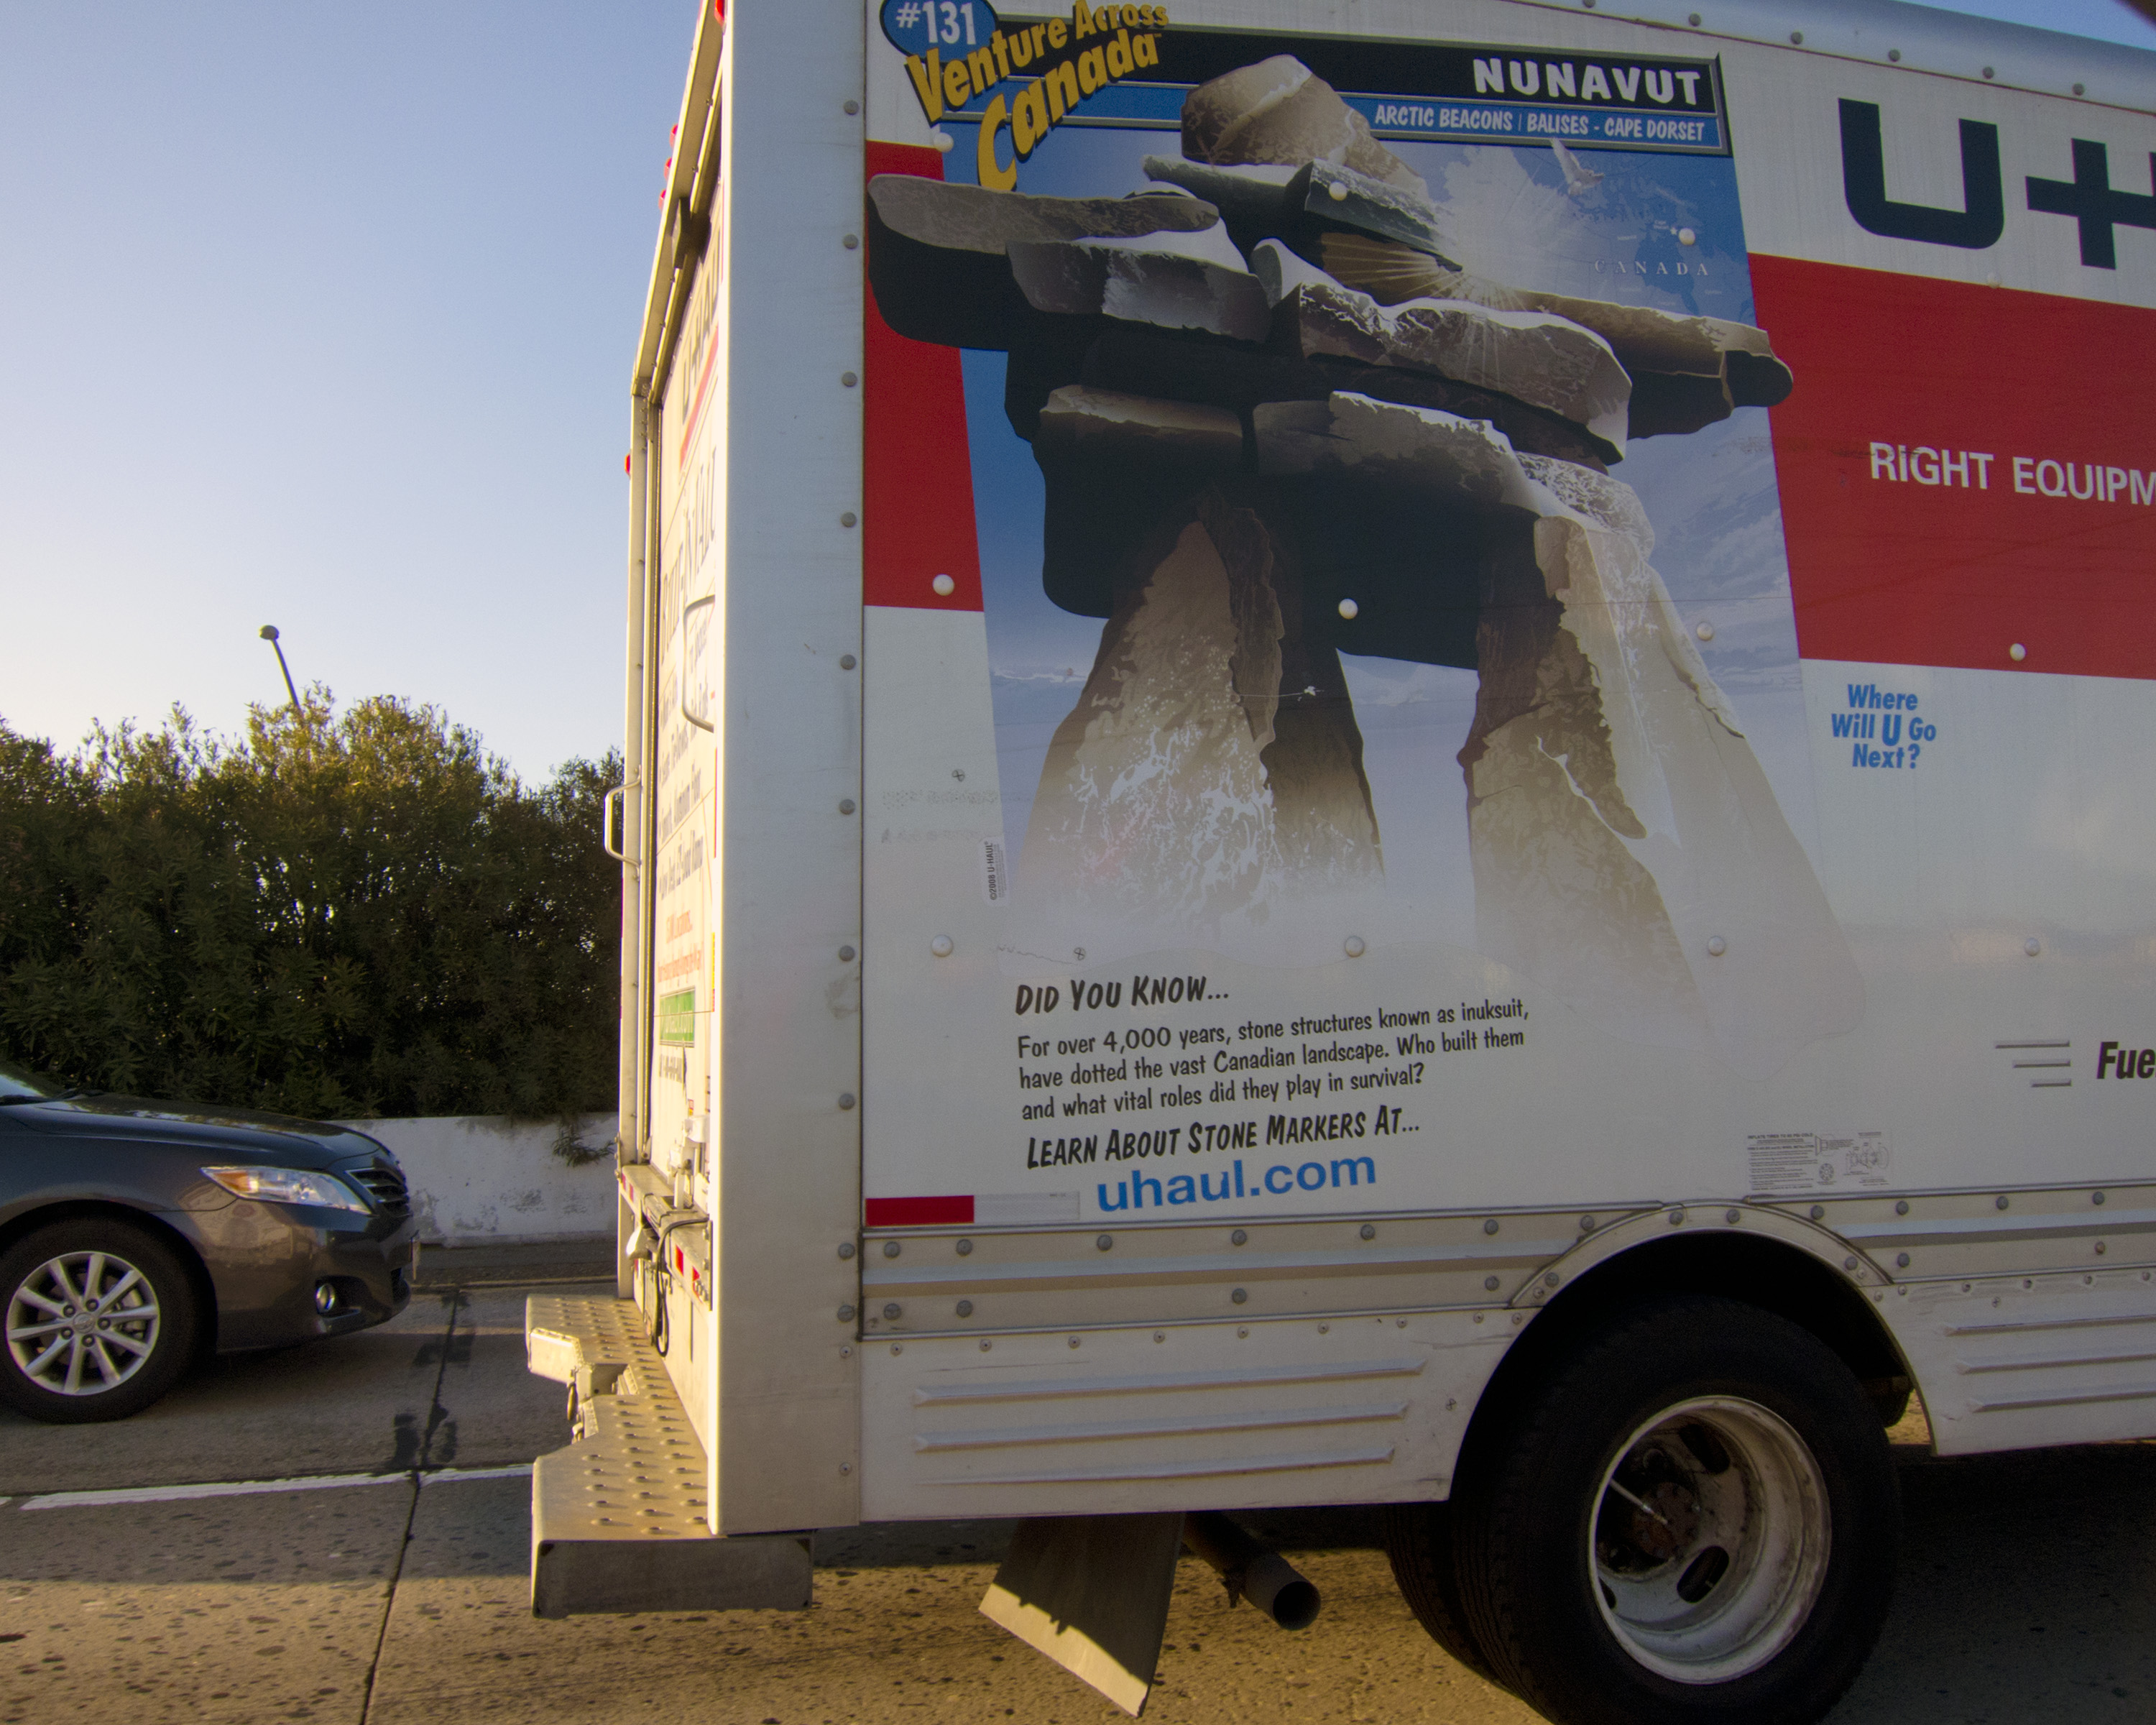
car, advertising, freeway, transport, truck, vehicle, canada, northamerica, u, nunavut, stoppedintraffic, drseuss, haul, land vehicle